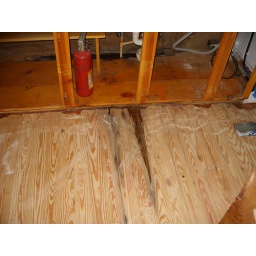
Water damage under and in front of the kitchen sink